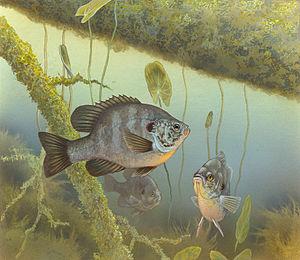
Le Crapet à oreilles rouges est une espèce de poissons de la famille des Centrarchidae.